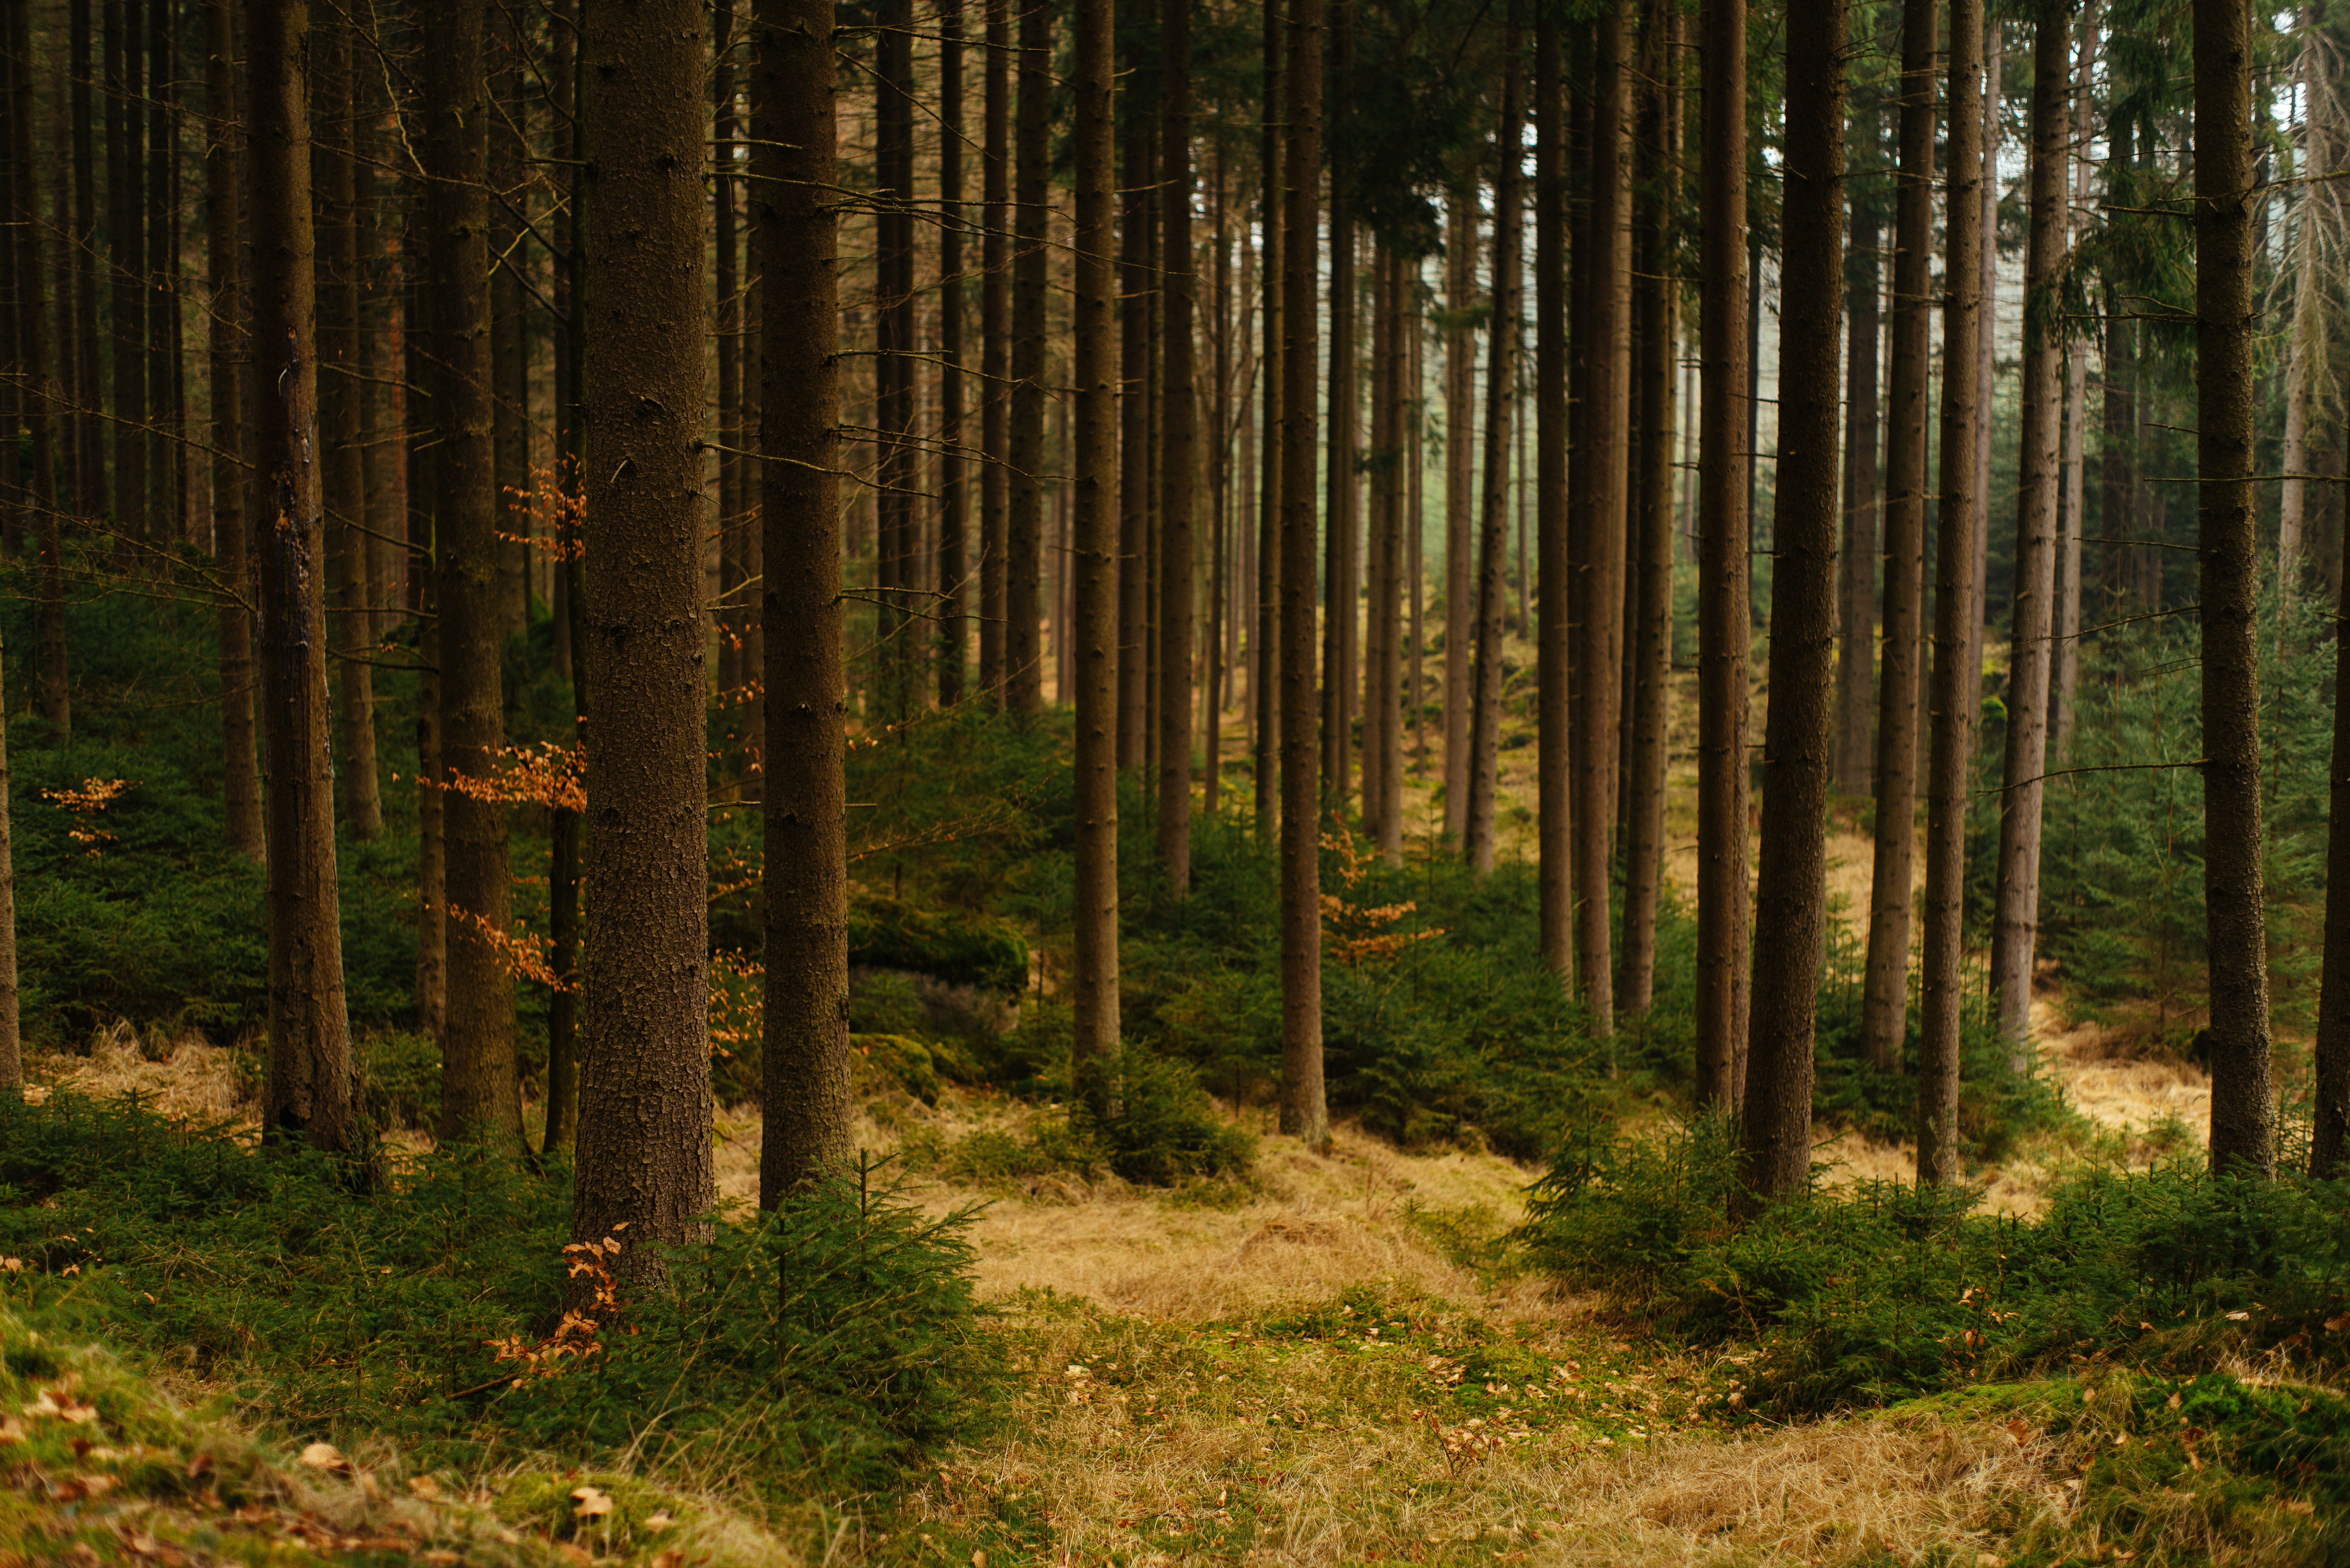
tree, forest, wilderness, branch, plant, meadow, sunlight, leaf, autumn, conifer, spruce, deciduous, grove, woodland, habitat, larch, ecosystem, biome, old growth forest, natural environment, geographical feature, atmospheric phenomenon, woody plant, temperate broadleaf and mixed forest, temperate coniferous forest